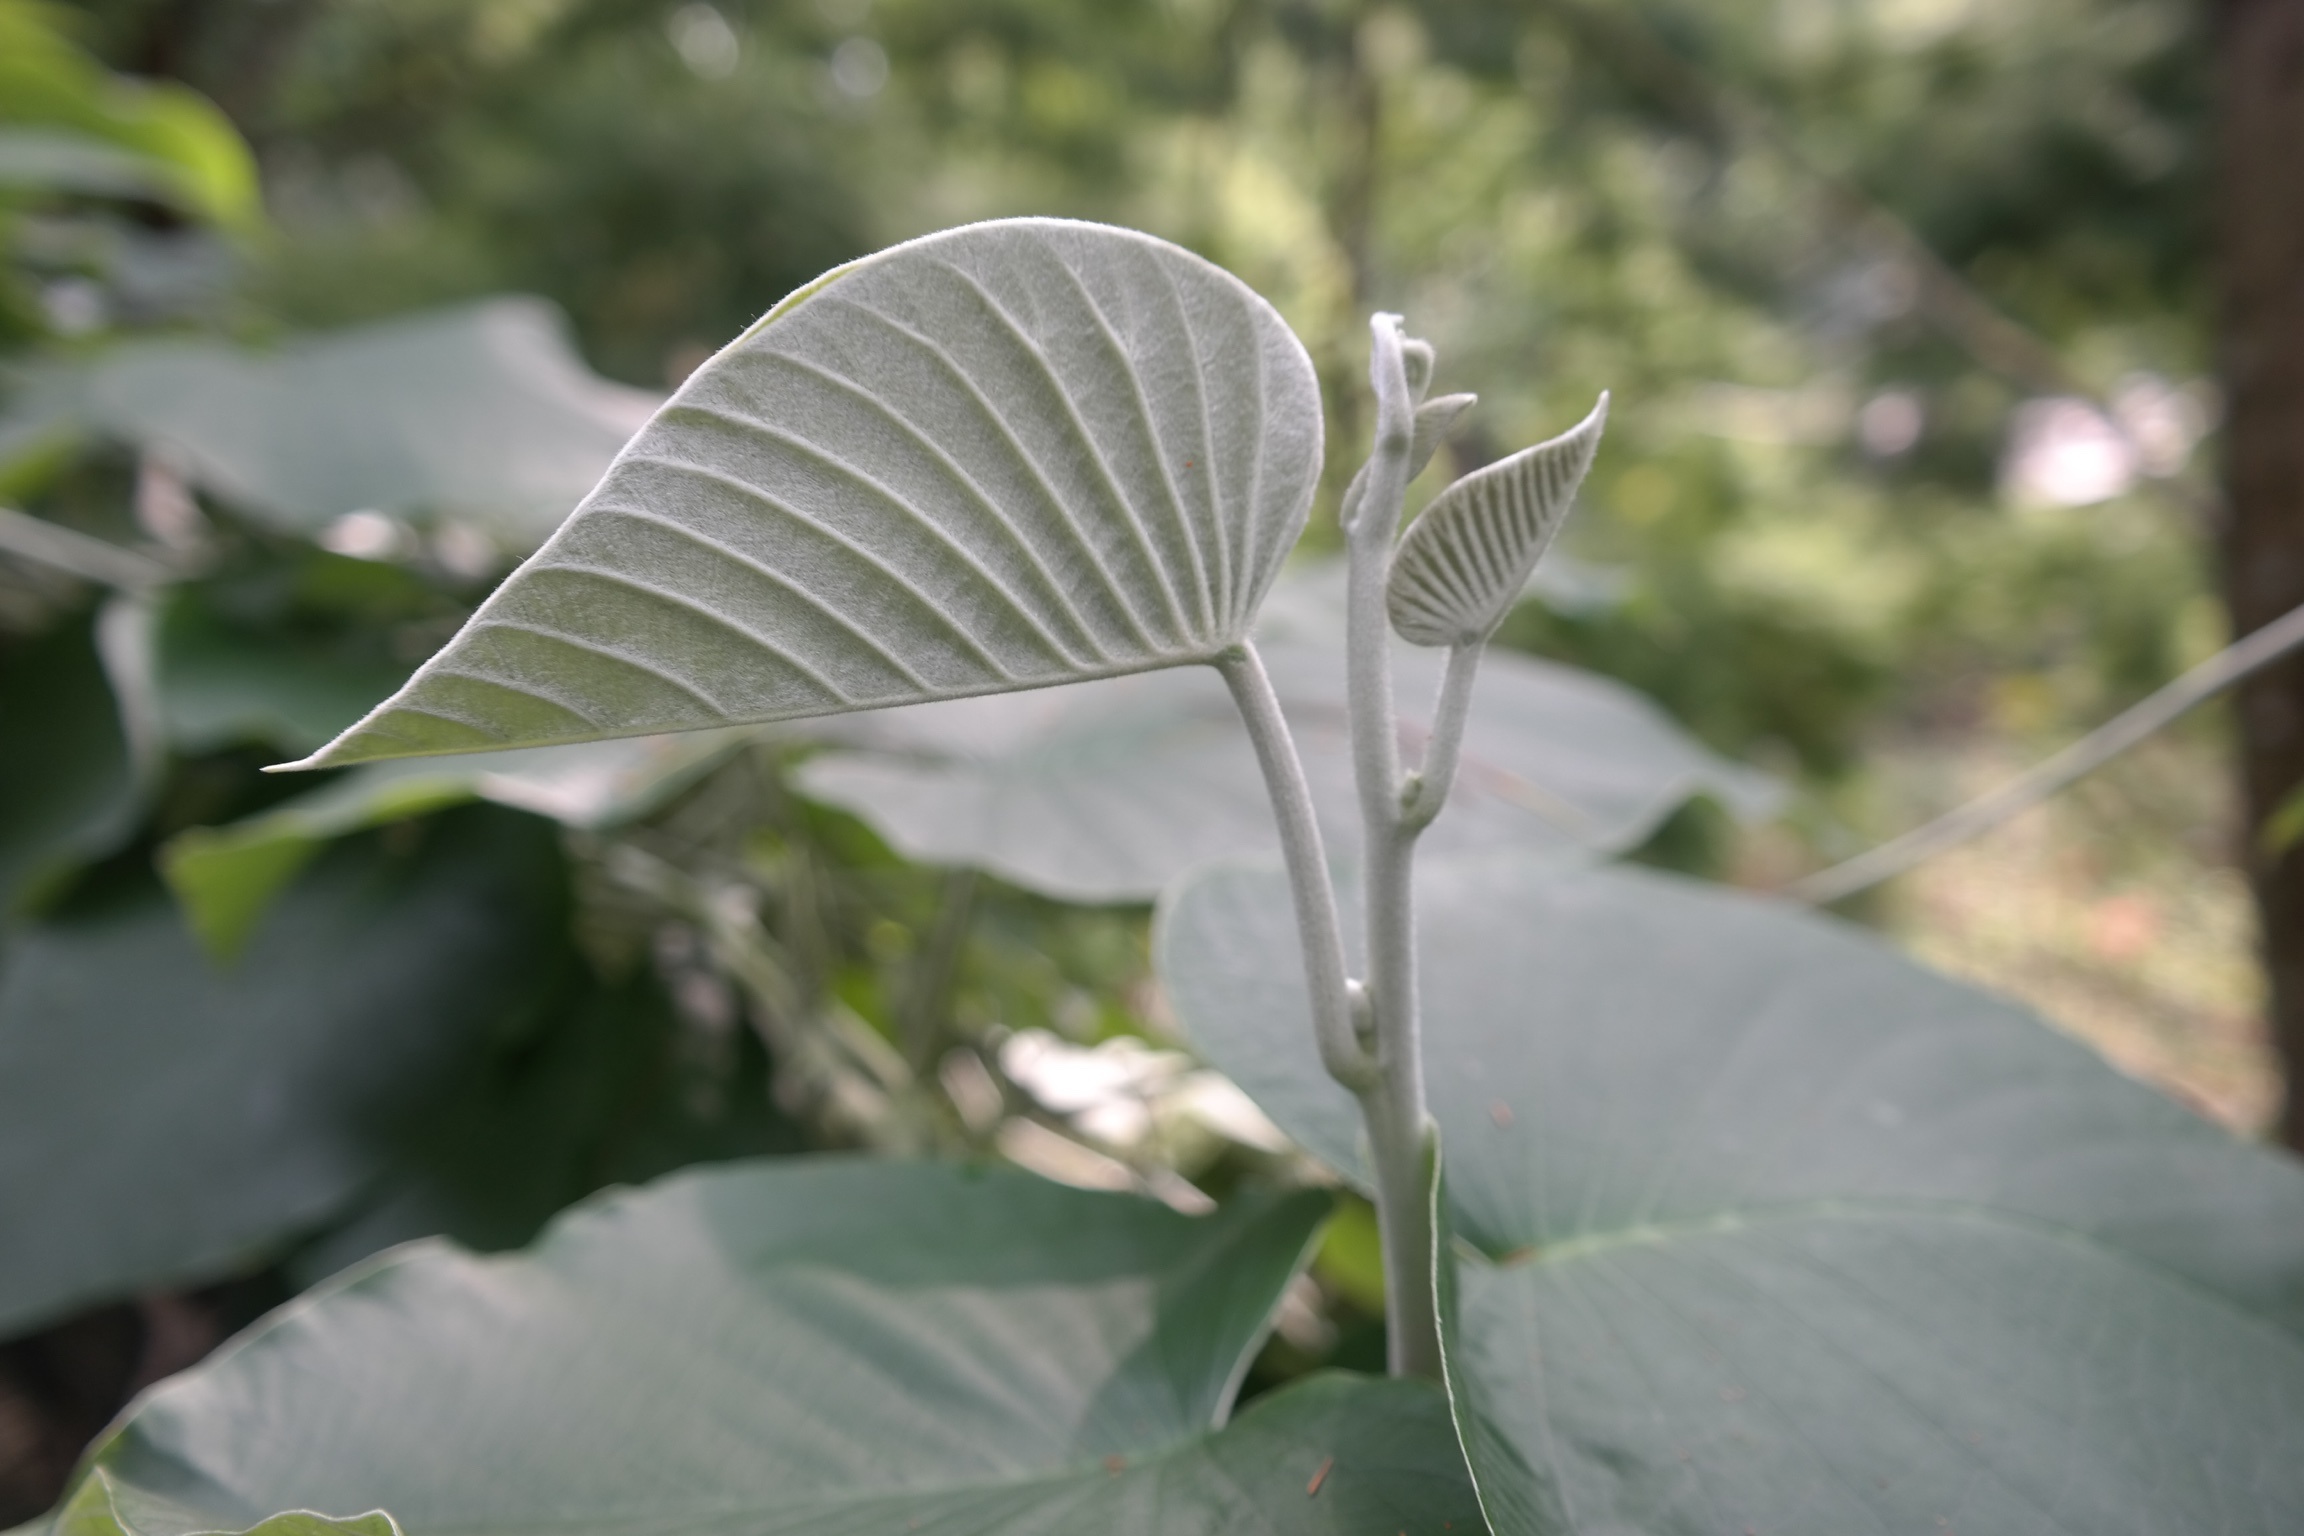
plant, leaf, flower, insect, botany, butterfly, flora, fauna, invertebrate, moths and butterflies, bombycidae